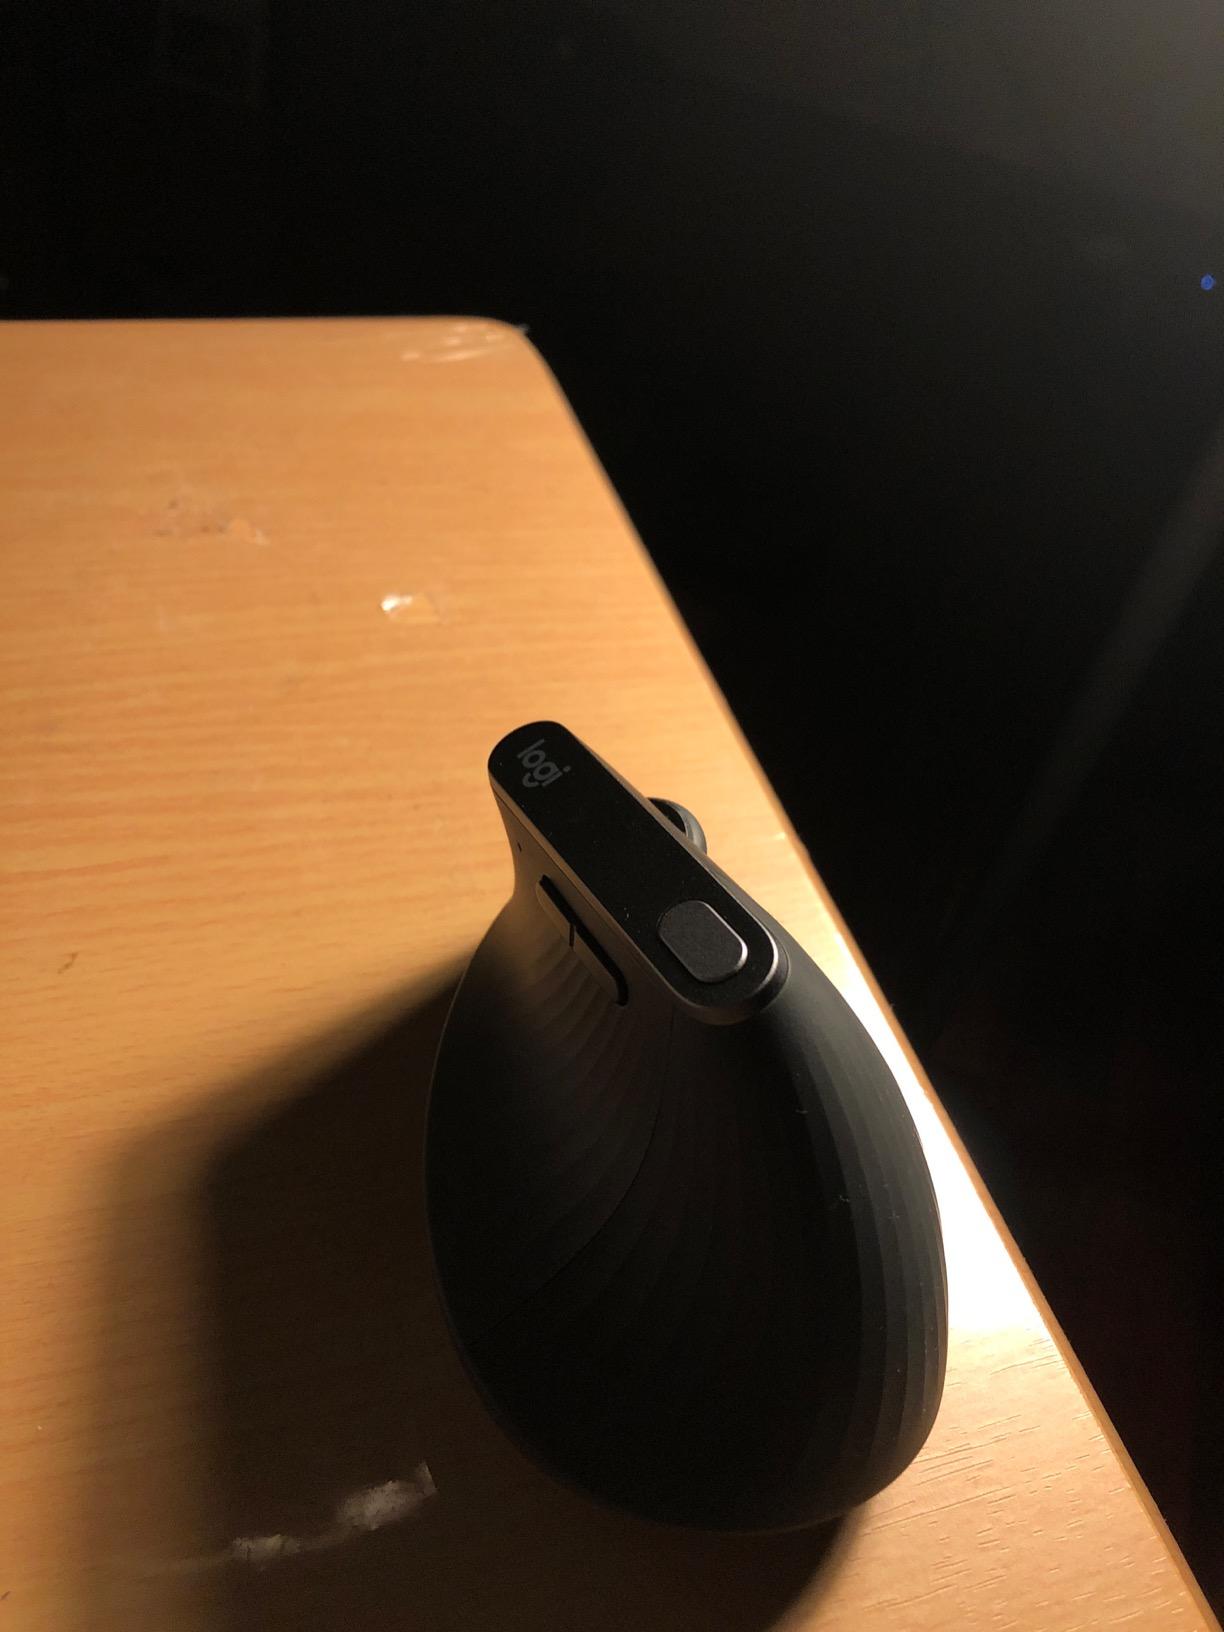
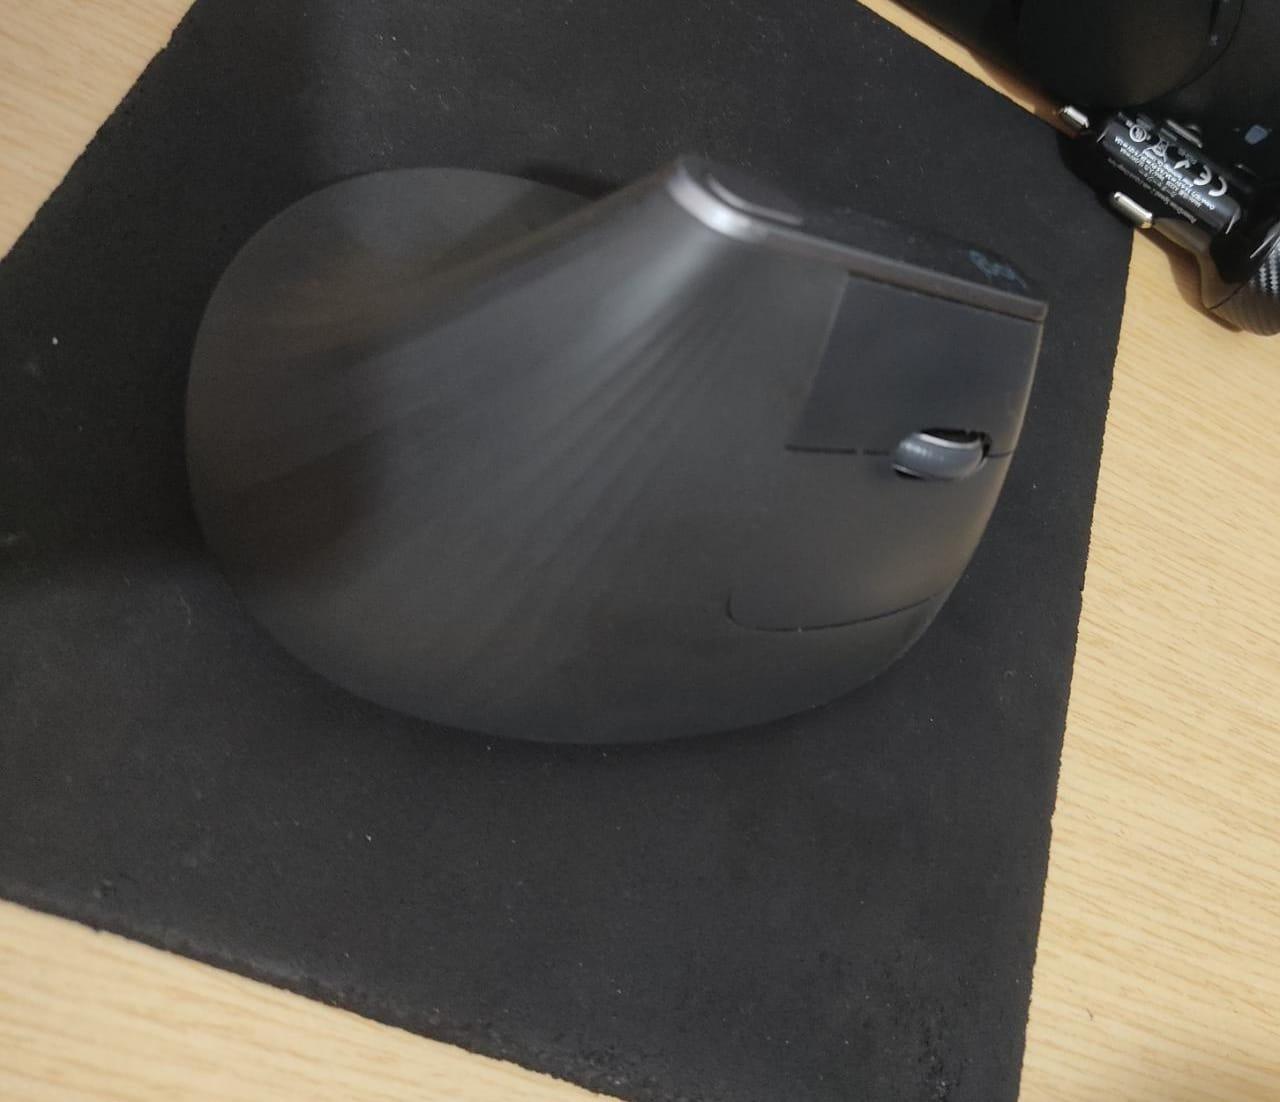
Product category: mouse
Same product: yes